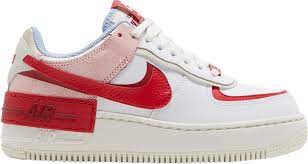
Label: Sneaker